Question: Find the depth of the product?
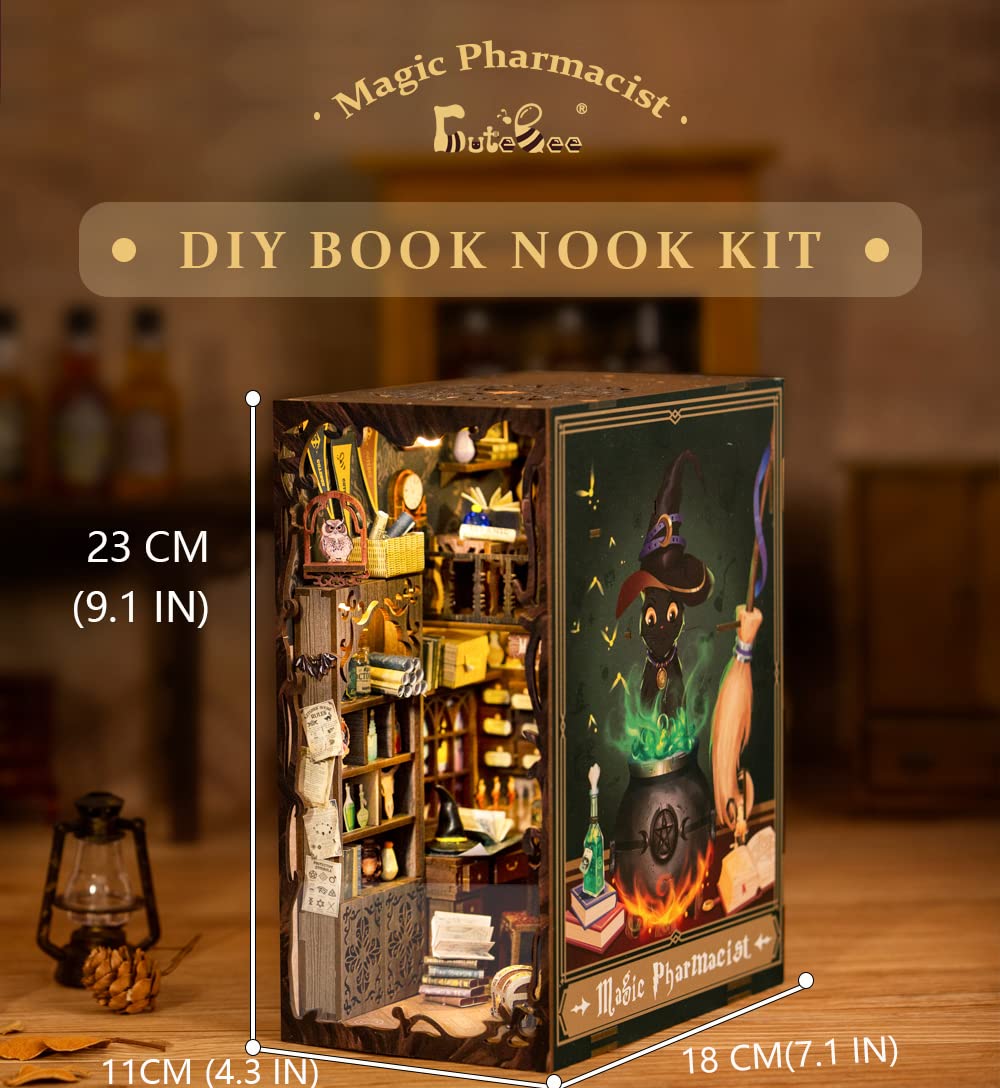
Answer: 18.0 centimetre